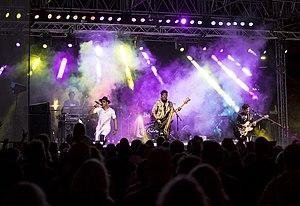
The Revolution est un groupe de rock américain formé à Minneapolis, dans le Minnesota en 1979 par Prince.